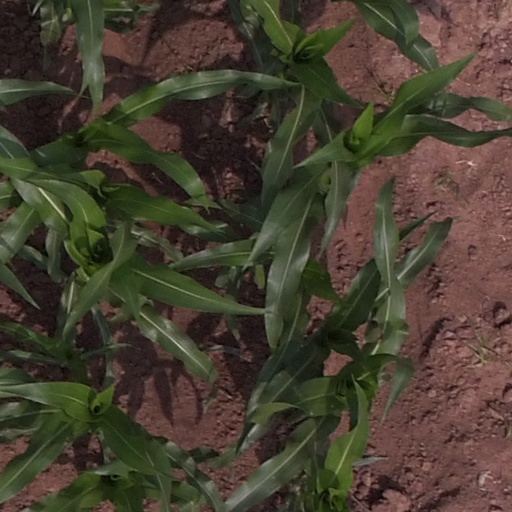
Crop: maize; corn